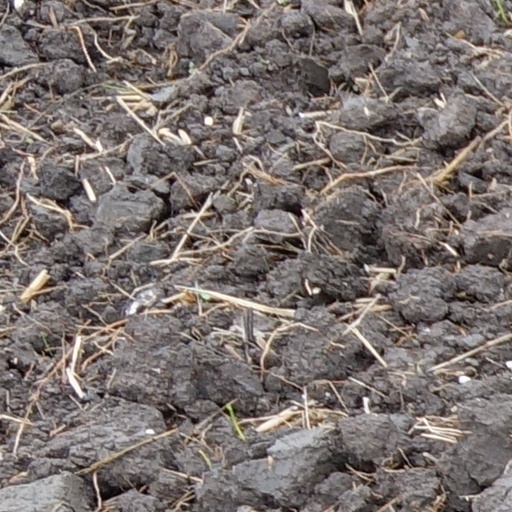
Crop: wheat